British rock music

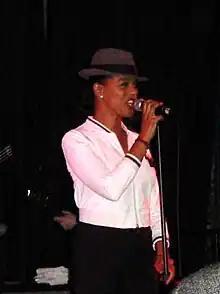
Pauline Black, vocalist of 2 tone ska revival band The Selecter

As the initial punk impulse began to subside, with the major punk bands either disbanding or taking on new influences, the term "New Wave" began to be used to describe particularly British bands that emerged in the later 1970s with mainstream appeal. These included pop bands like XTC, Squeeze and Nick Lowe, the electronic rock of Gary Numan as well as songwriters like Elvis Costello, rock & roll influenced bands like the Pretenders, the reggae influenced music of bands like The Police, as well as bands of the mod revival like The Jam and of the ska revival like The Specials and Madness. By the end of the decade many of these bands, most obviously the Police, were beginning to make an impact in American and world markets.